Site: brandenburg
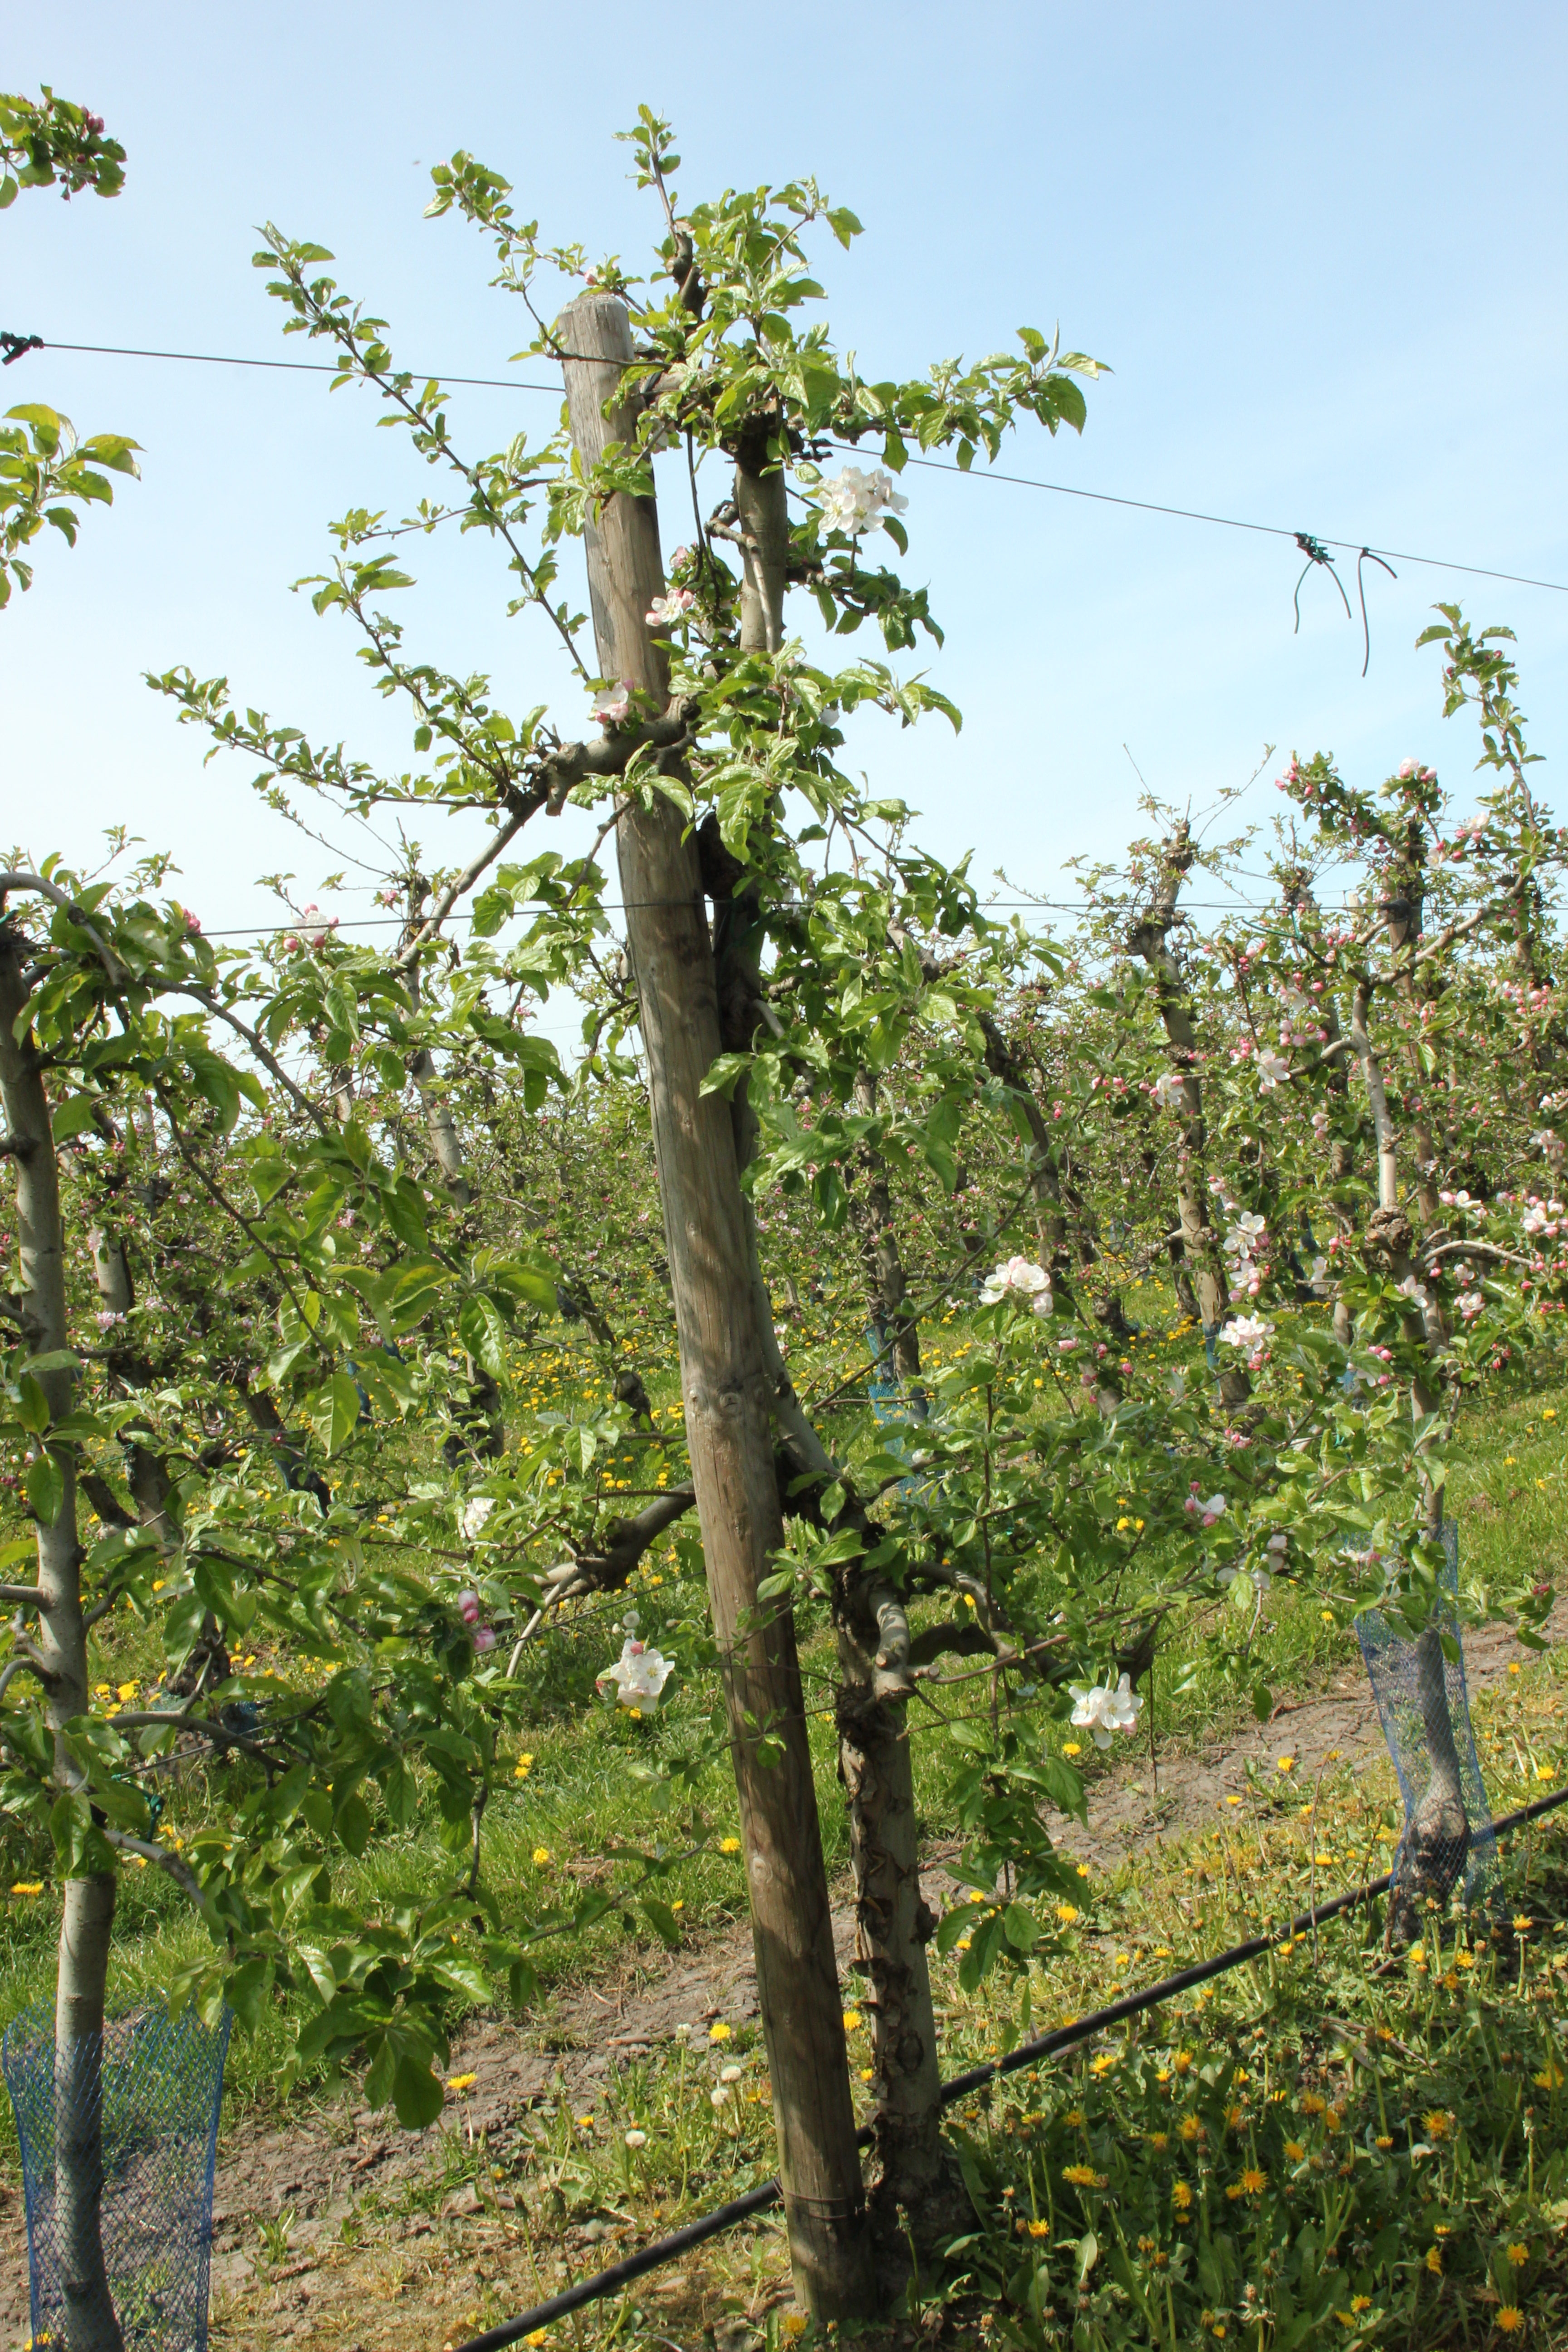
Growth stage (BBCH 60): Flowering